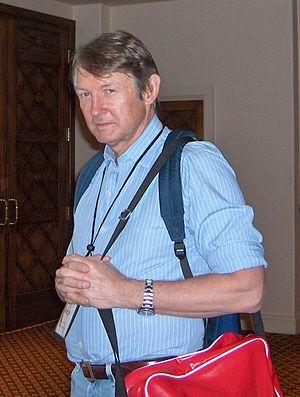
George Butler est un réalisateur, producteur et scénariste britannique né en 1944.